Flxible New Look bus

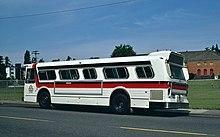
Left side and rear of a 1971-built 35-foot bus equipped with air-conditioning

In 1963, Flxible started building a line of shorter buses at the former Southern Coach factory in Evergreen, Alabama. These buses came in lengths of , and , and were all wide. The buses built in Evergreen were generally identical in appearance to those built in Loudonville, except that the Evergreen buses had only two headlights, while the Loudonville buses had four. The Evergreen buses were available with either the 4-71 (4-cylinder) or 6V-71 (6-cylinder) Detroit Diesel engine. Production in Evergreen stopped in 1966.